Arlo White

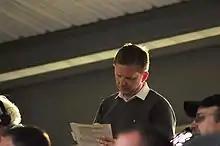
White in 2011

Arlo James White (born 2 June 1973) is an English sports presenter and commentator, originally from Leicester. He is the play-by-play commentator for the LIV Golf league. White previously worked for NBC Sports' live coverage of the Premier League in the United States as their lead play-by-play commentator, BBC Radio 5 Live as a football, cricket, and American football commentator, and for the Seattle Sounders FC and Chicago Fire FC of Major League Soccer.